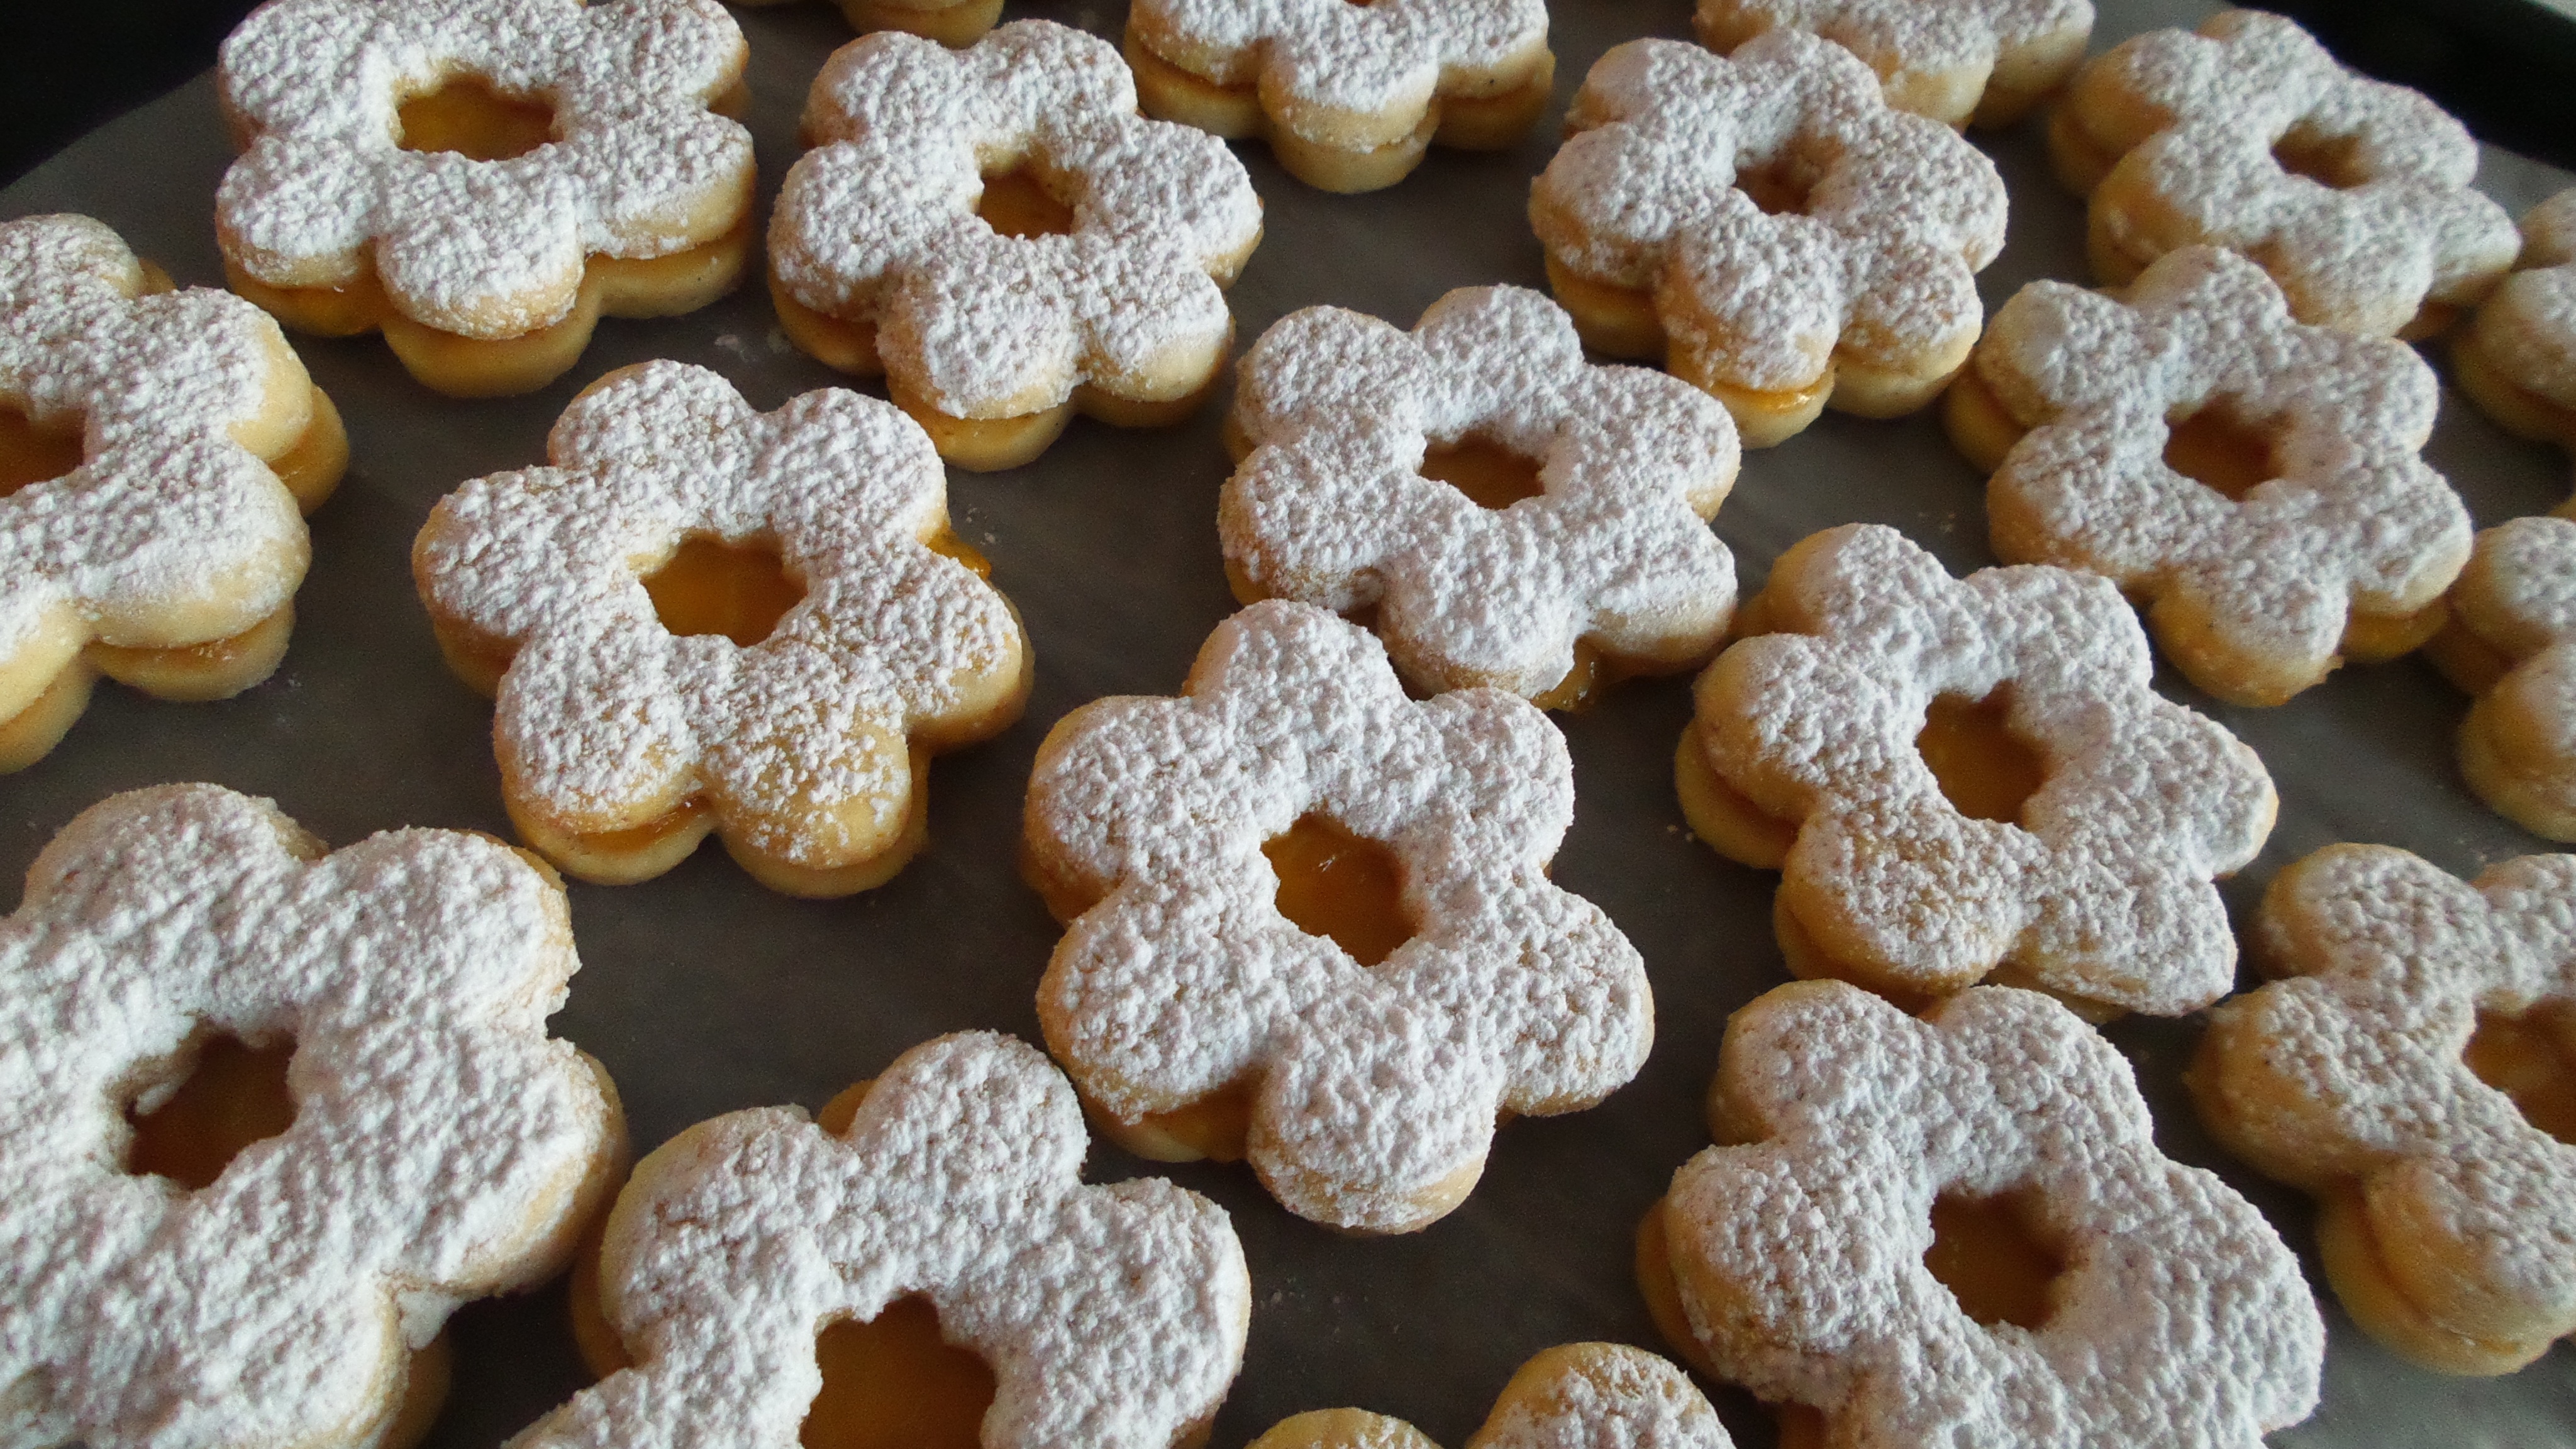
sweet, pattern, food, produce, baking, biscuit, cookie, dessert, delicious, homemade, baked, jam, crochet, art, sugar, treat, baked goods, linzer, snack food